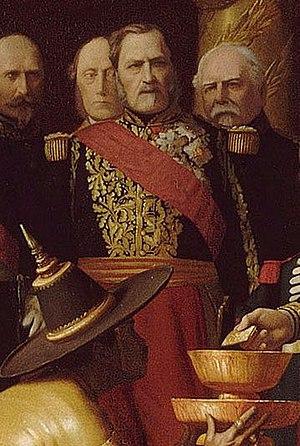
Bernard Pierre Magnan, né le 7 décembre 1791 à Paris et décédé le 29 mai 1865 dans la capitale française, est un maréchal de France.